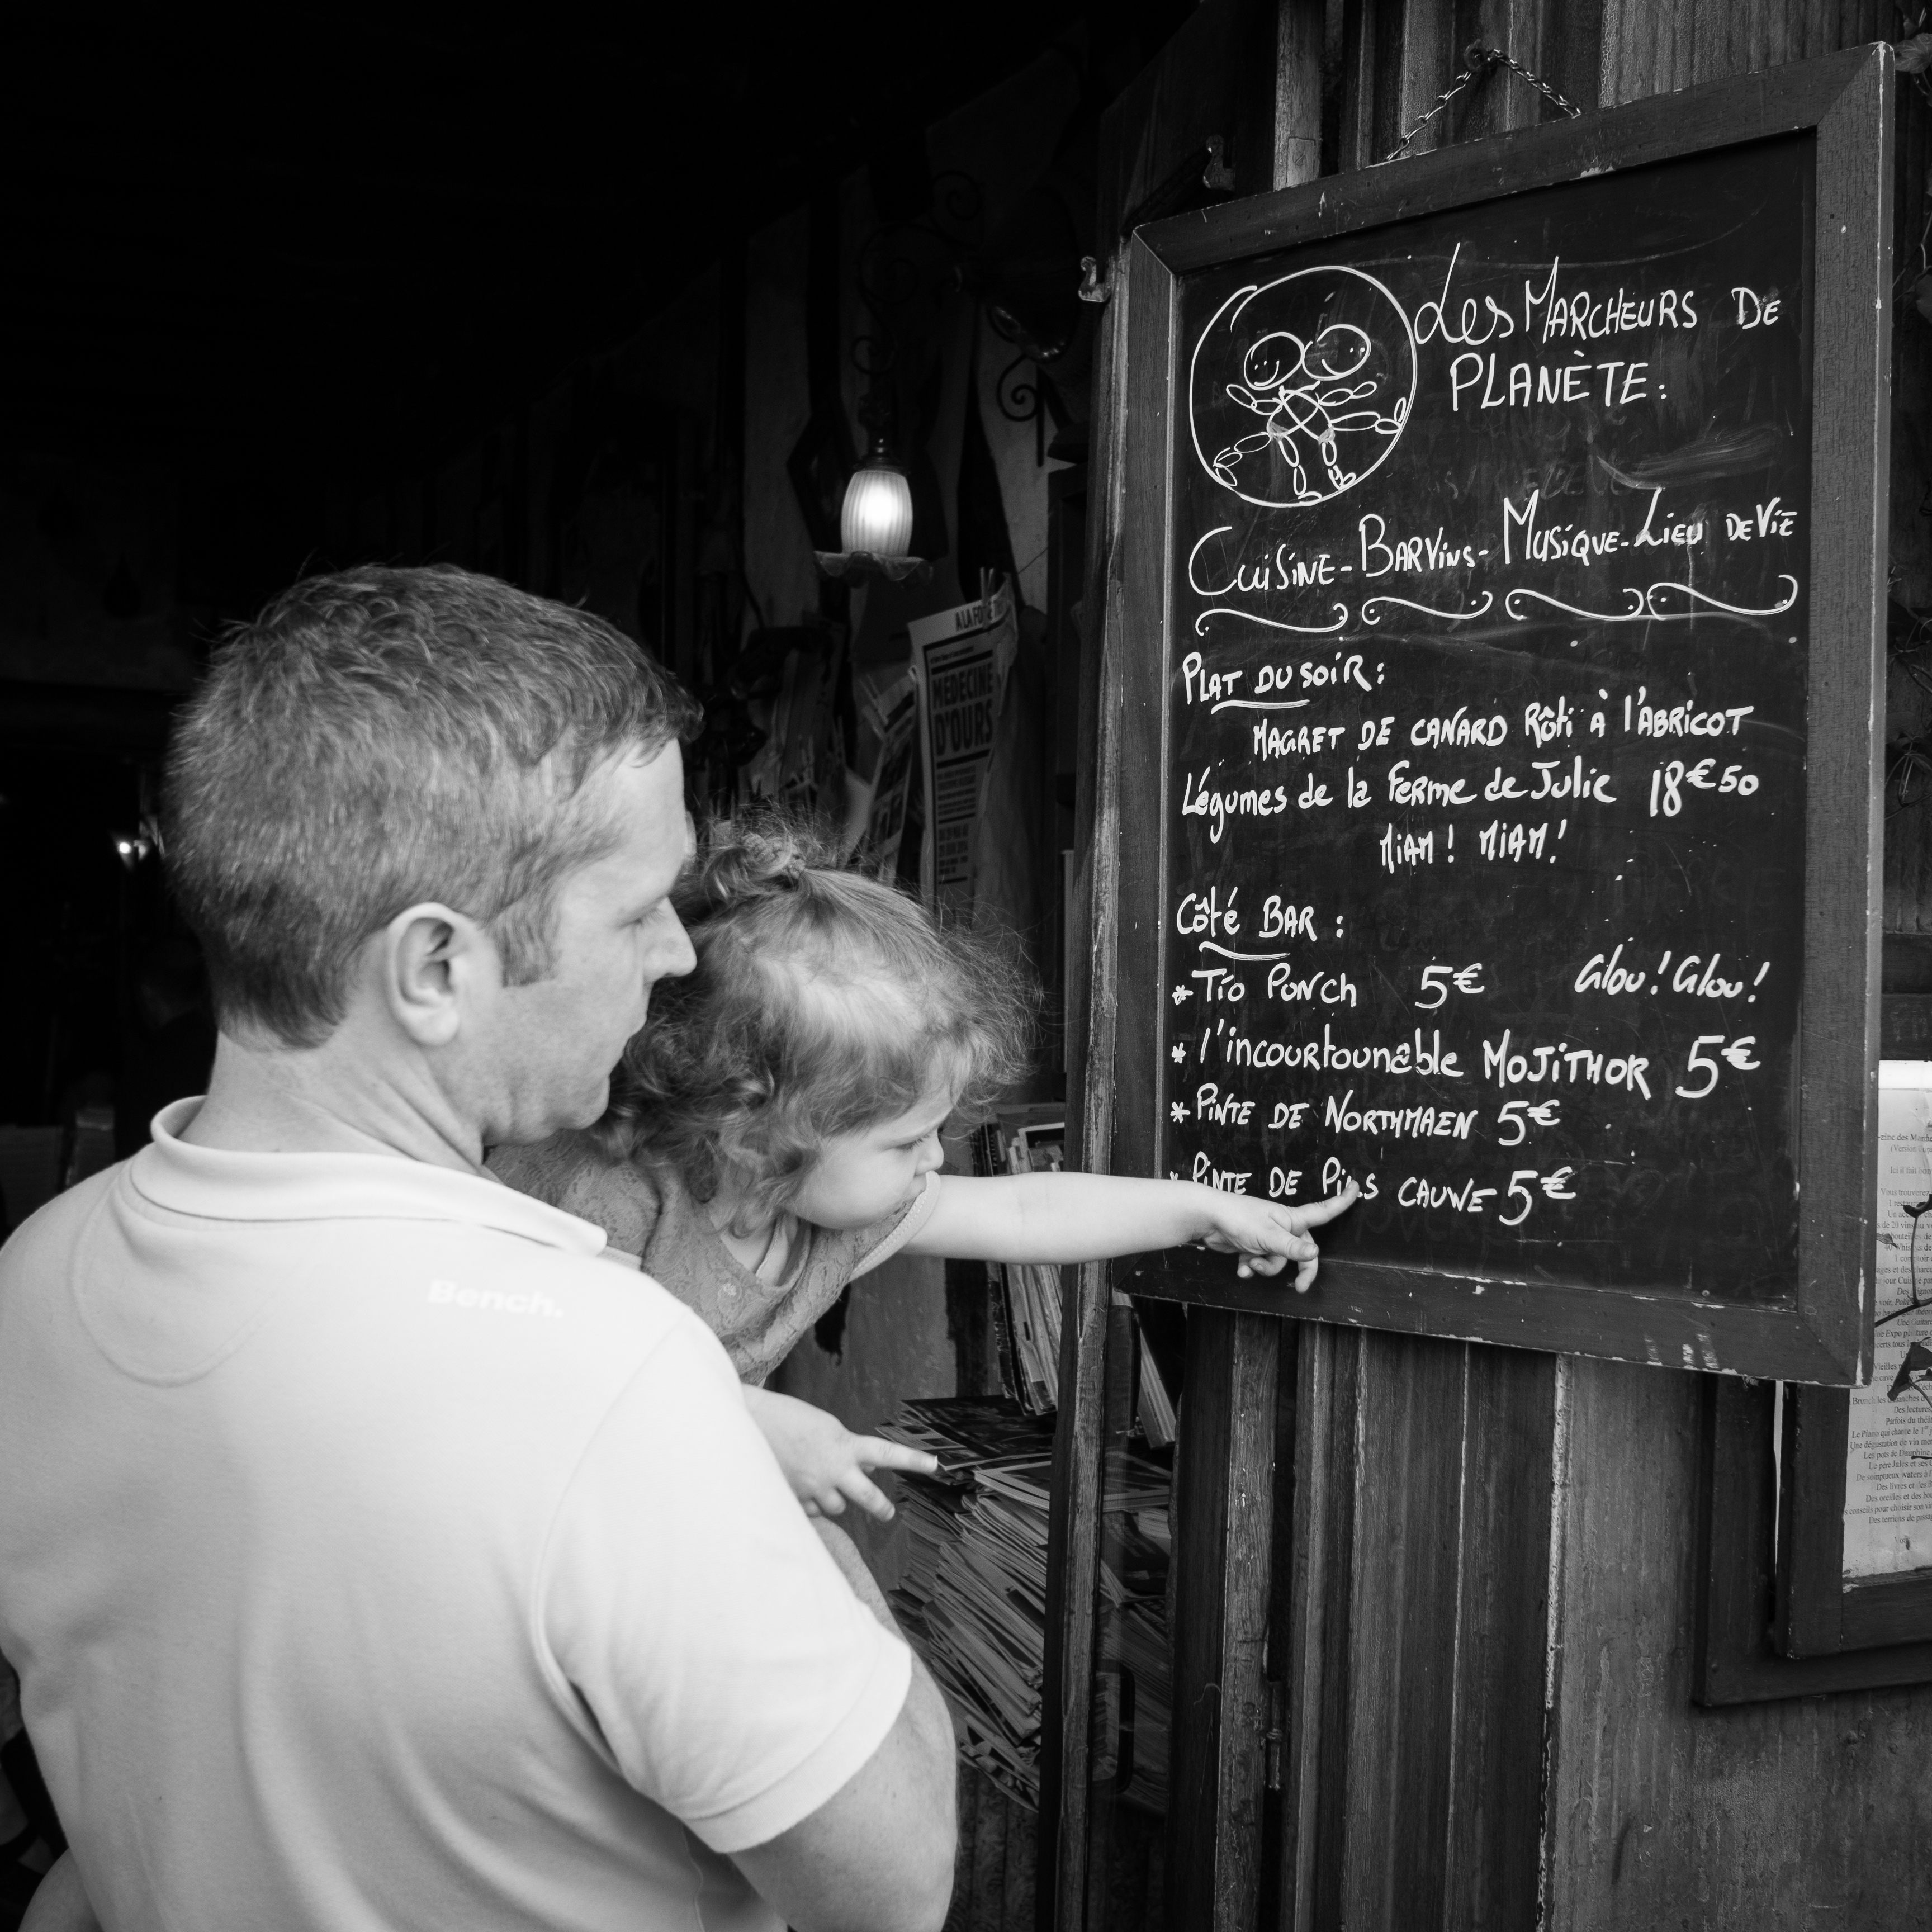
person, black and white, white, street, photography, black, monochrome, streetphotography, flickr, thomas, olympus, photograph, omd, fuji, leica, monochrom, leuthard, hcb, thomasleuthard, monochrome photography